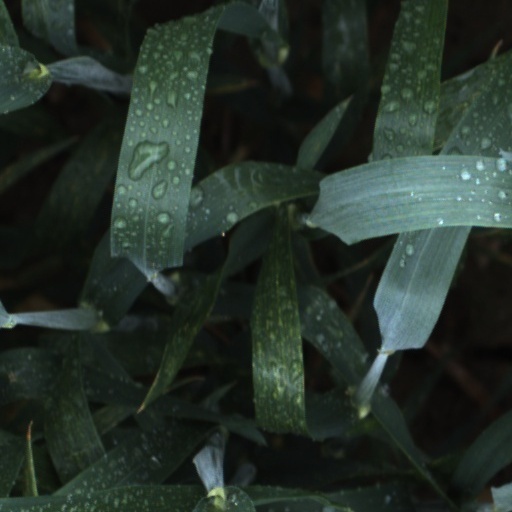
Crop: wheat